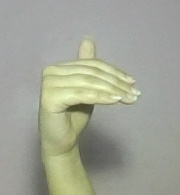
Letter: khaa